Erotic massage

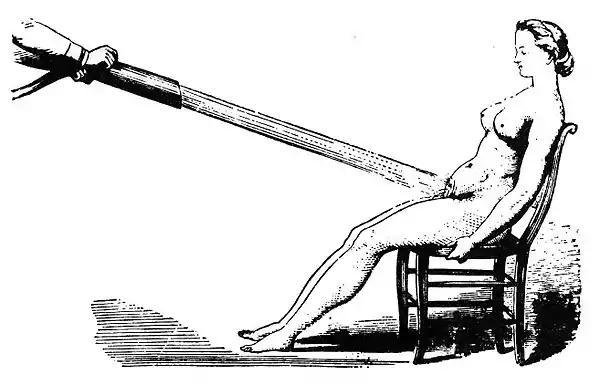
French pelvic douche,

According to Rachel P. Maines, in the Western medical tradition, genital massage of a woman to orgasm by a physician or midwife was a standard treatment for female hysteria, an ailment considered common and chronic in women. In 1653, Pieter van Foreest advised the technique of genital massage for a disease called "womb disease" to bring the woman into "hysterical paroxysm". Such cases were quite profitable for physicians, since the patients were at no risk of death but needed constant treatment. However, the vaginal massage procedure (generally referred to as "pelvic massage") was tedious and time-consuming for physicians. The technique was difficult for a physician to master and could take hours to achieve "hysterical paroxysm". Referral to midwives, which had been common practice, meant a loss of business for the physician, and, at times, husbands were asked to assist.